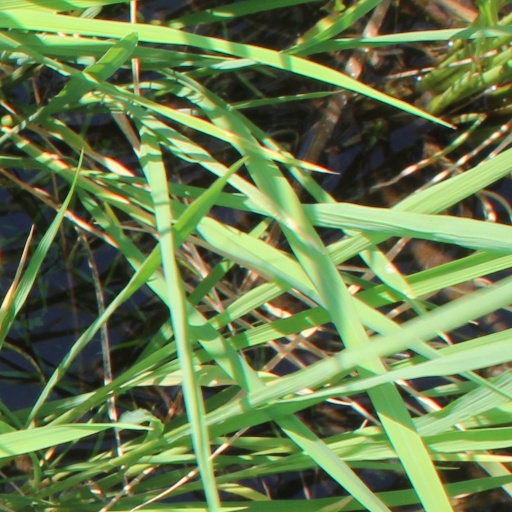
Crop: rice